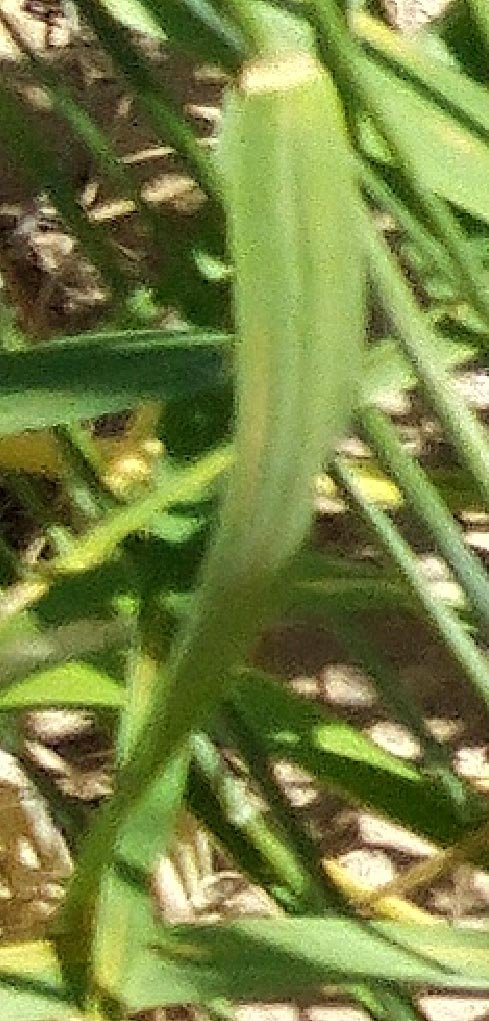
Label: Wheat___Healthy